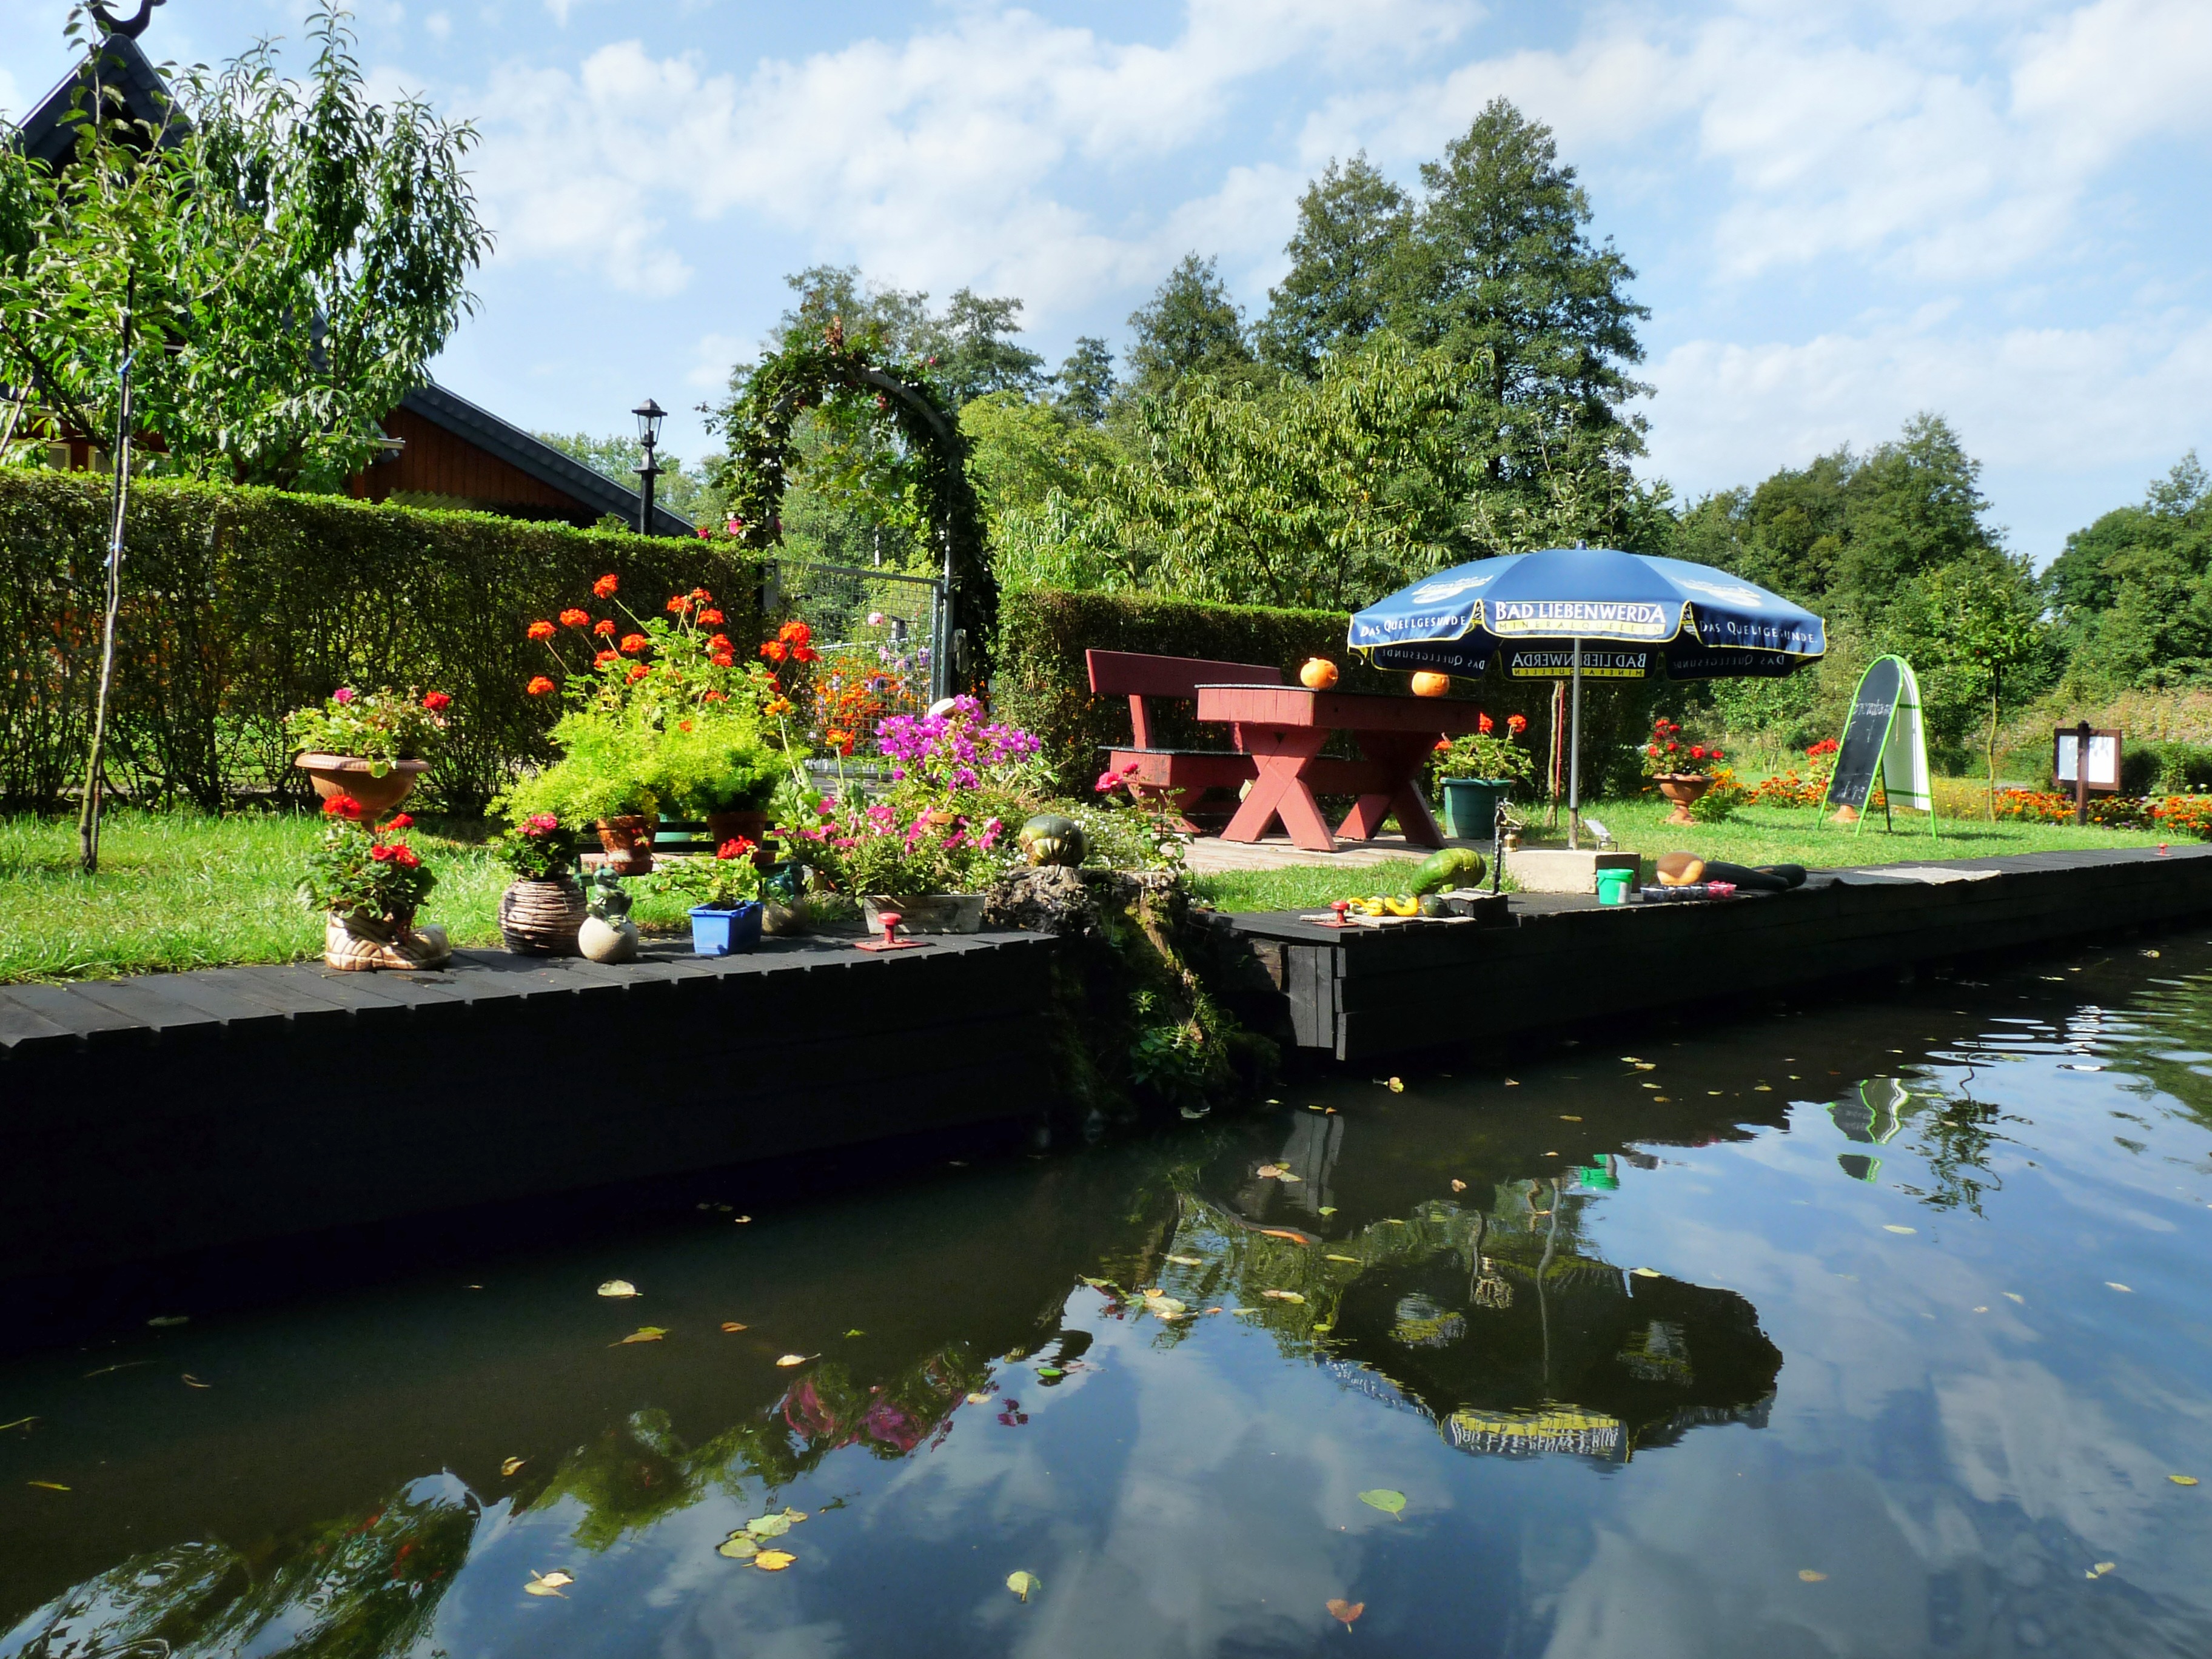
tree, water, nature, flower, lake, river, pond, boot, reflection, swimming pool, backyard, garden, waterway, depth, spreewald